Michael Shen Fu-Tsung

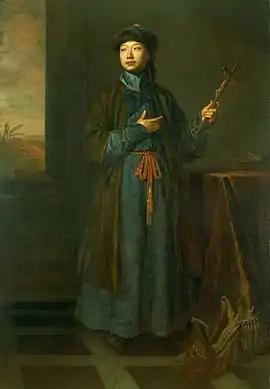
"The Chinese Convert", a portrait of Shen Fu-Tsung by Sir Godfrey Kneller, 1687

Michael Alphonsus Shen Fu-Tsung, SJ, also known as Michel Sin, Michel Chin-fo-tsoung, Shen Fo-tsung, or Shen Fuzong (1691), was a Chinese mandarin and Jesuit from Nanjing.